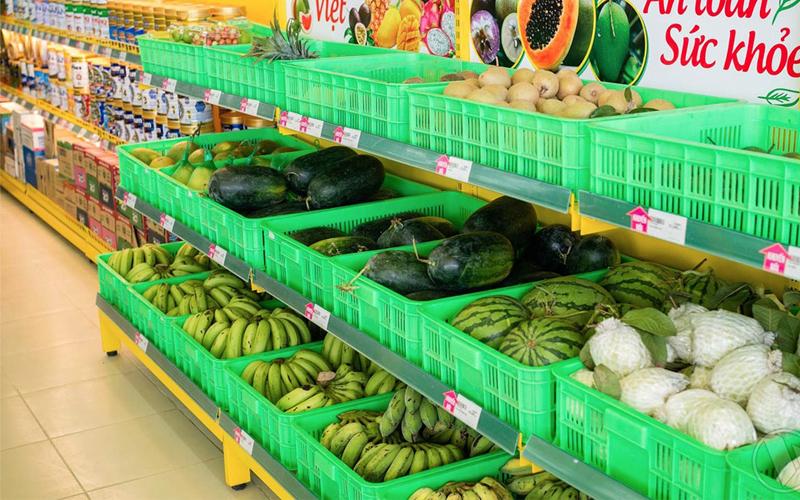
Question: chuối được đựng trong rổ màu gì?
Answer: màu xanh lá